Law enforcement in Germany

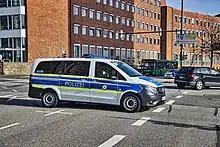
Federal Police patrol car in Kiel

In the state of Hesse, city police forces provide the local order enforcement. The officers wear police uniforms and are armed. Similar to the municipal order enforcement units, there are different denominations: